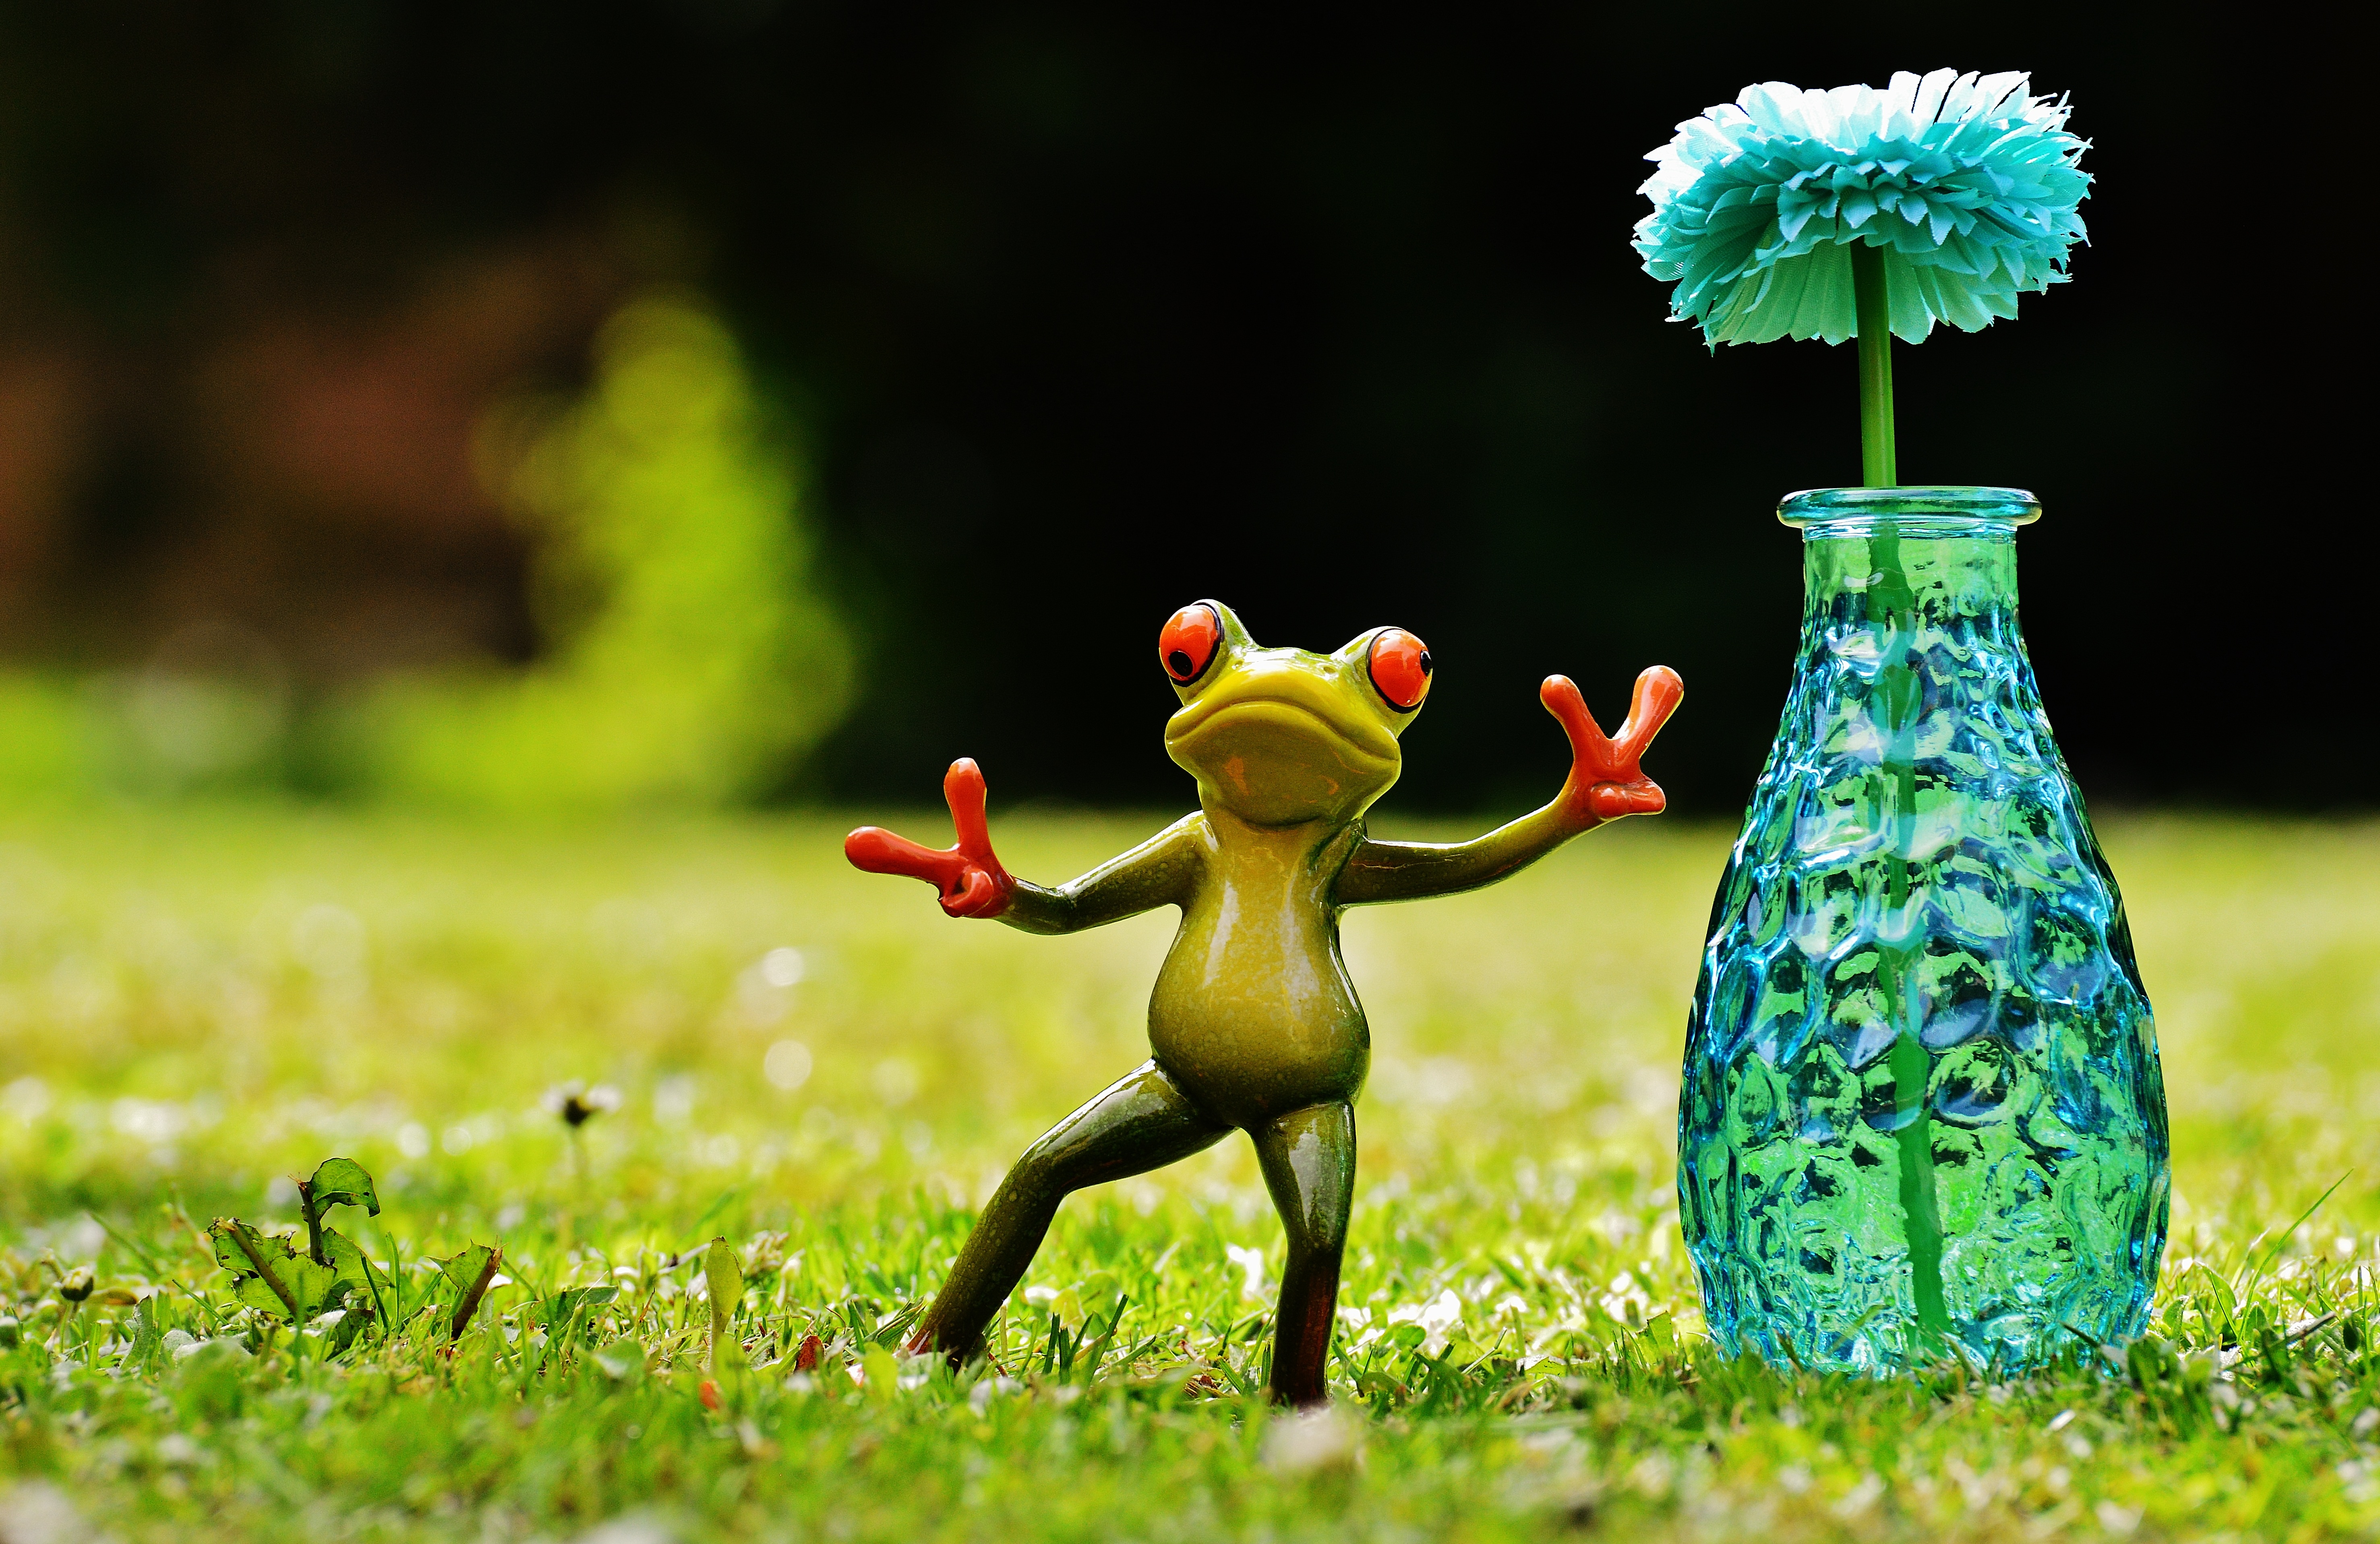
grass, lawn, meadow, sweet, flower, cute, vase, green, peace, gesture, frog, toy, cheerful, figure, funny